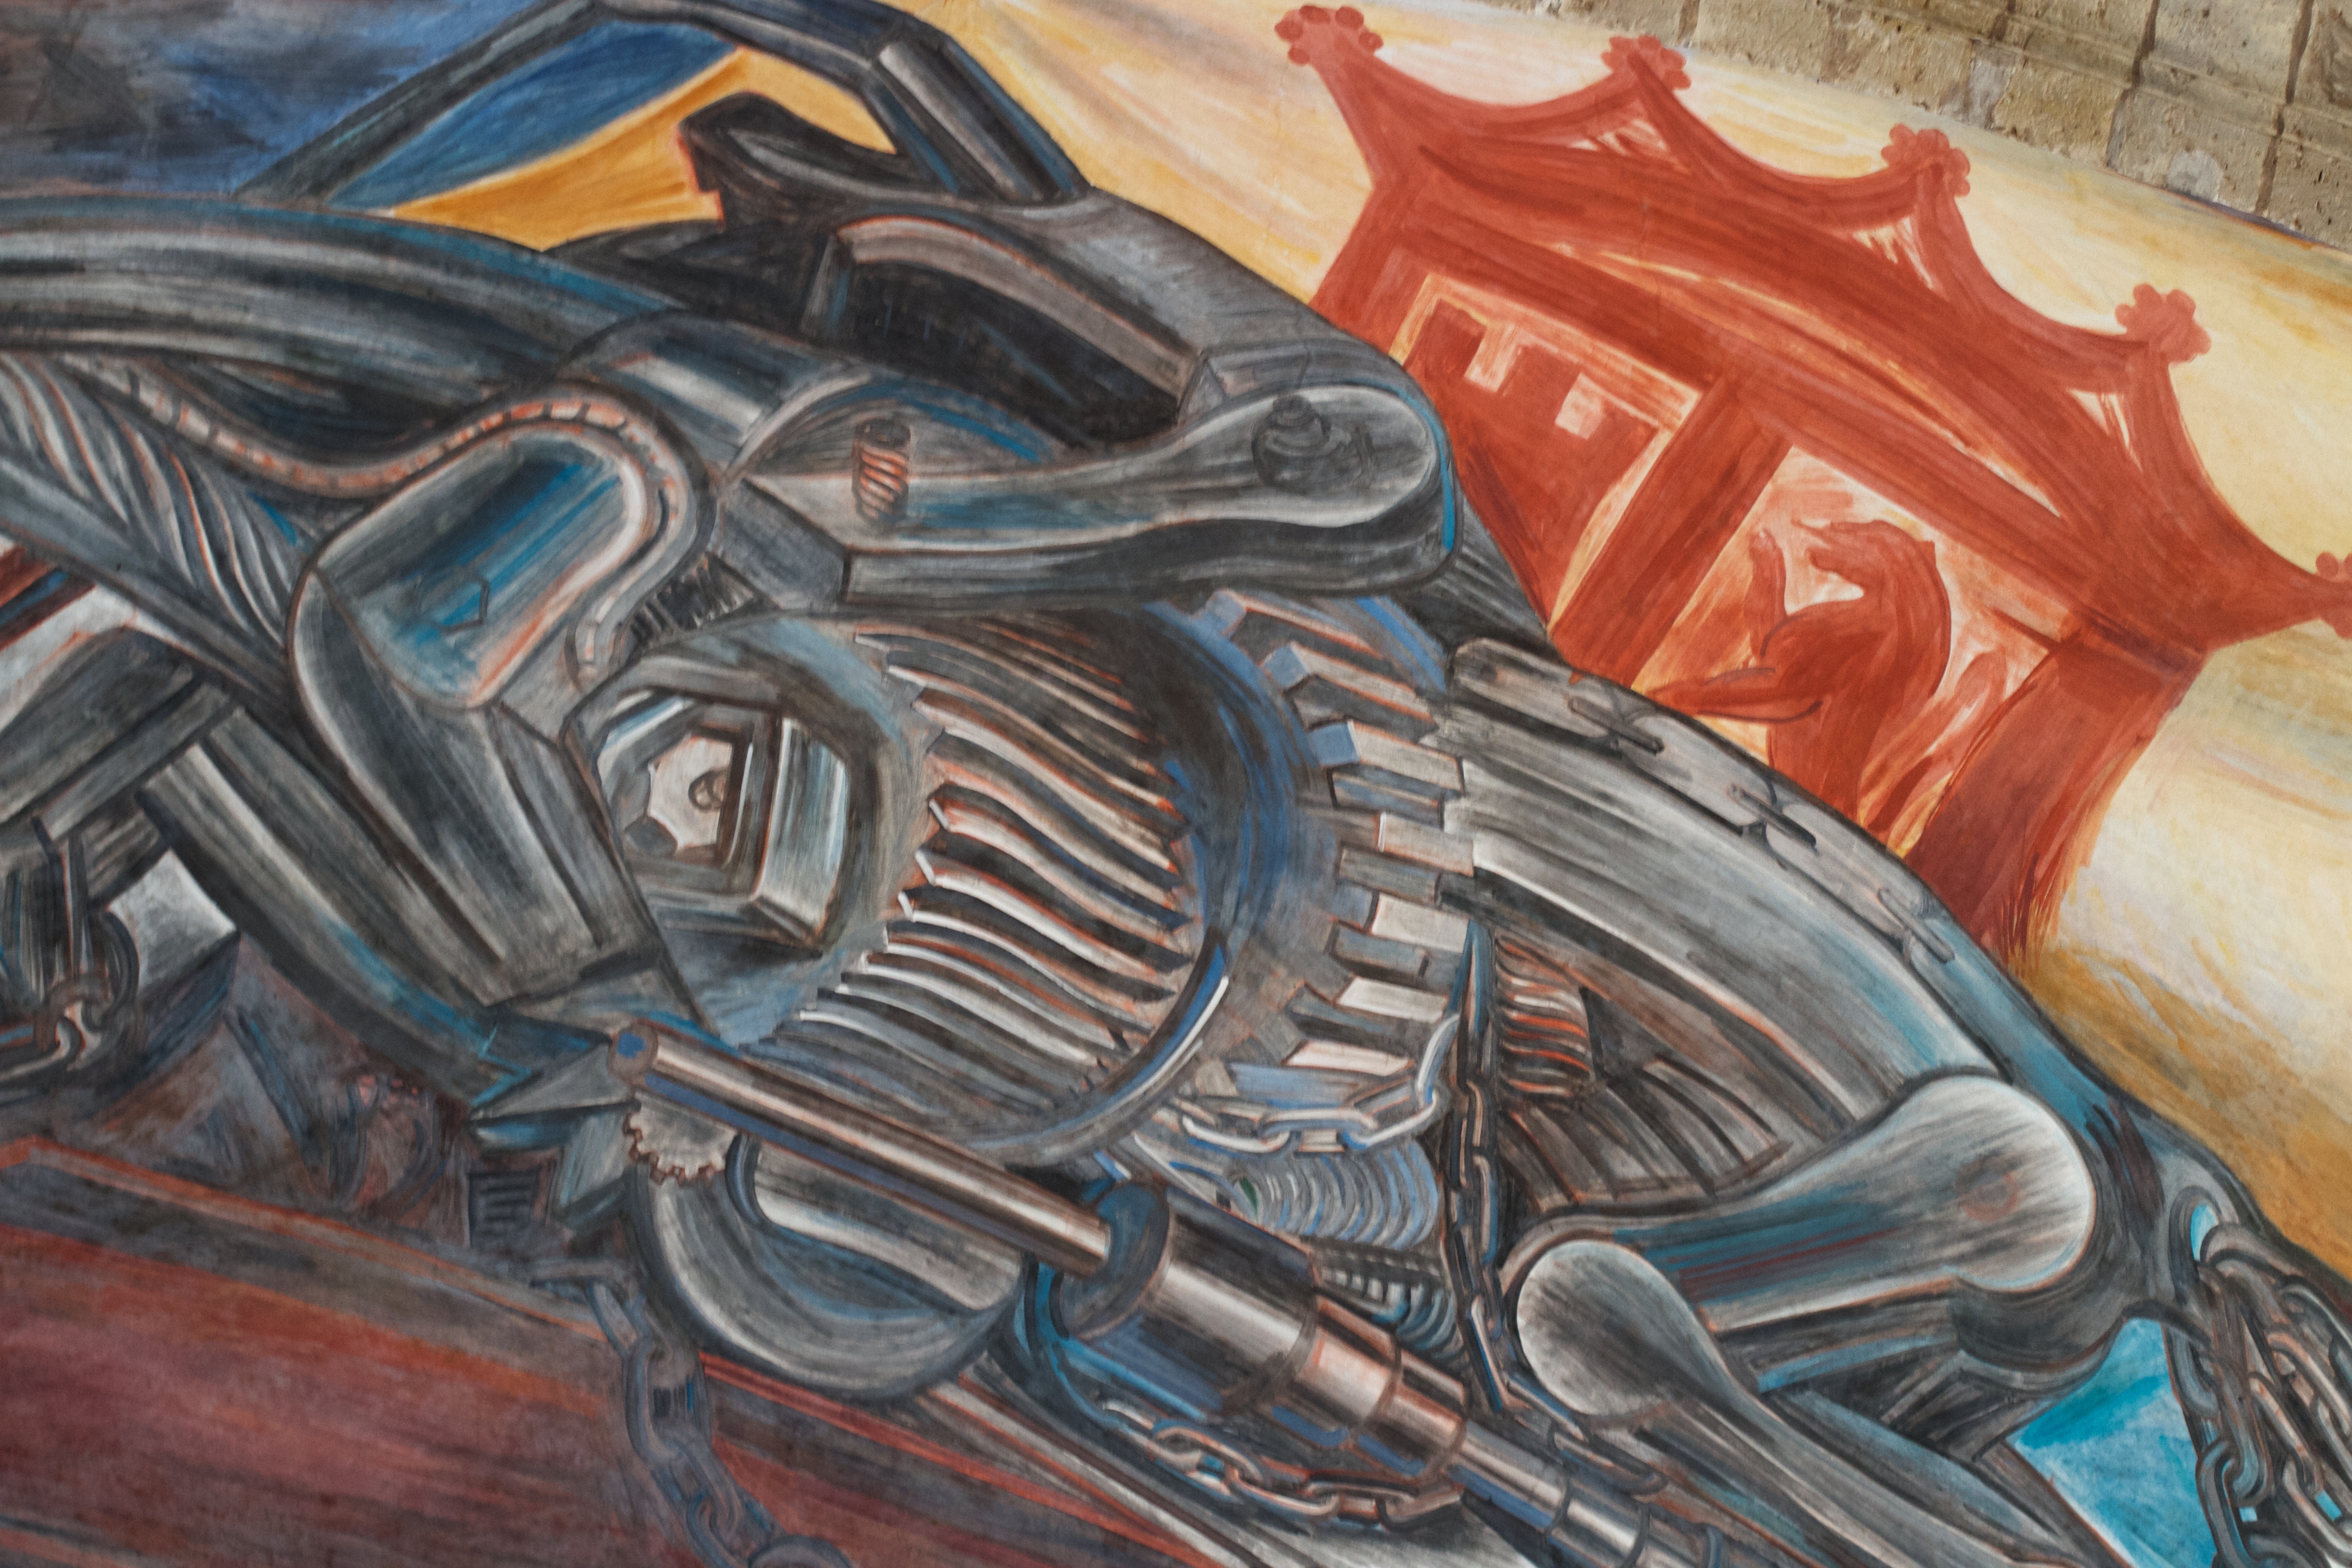
painting, art, sketch, drawing, mexico, mural, guadalajara, jalisco, carving, relief, modern art